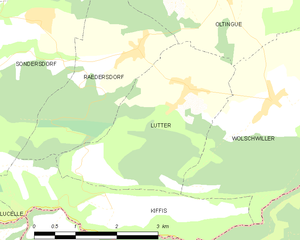
Carte des communes françaises